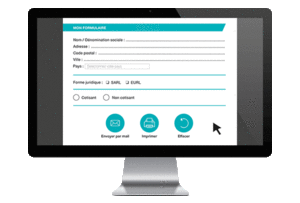
Le formulaire interactif utilise type de champs variables
Un formulaire PDF est un formulaire au format numérique. Ce format de fichier, développé par Adobe Systems, permet d'incorporer, par exemple, des « champs de texte », c’est-à-dire des zones où l’on peut inscrire des renseignements à l’aide du clavier.